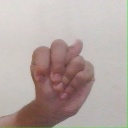
अक्षर: न